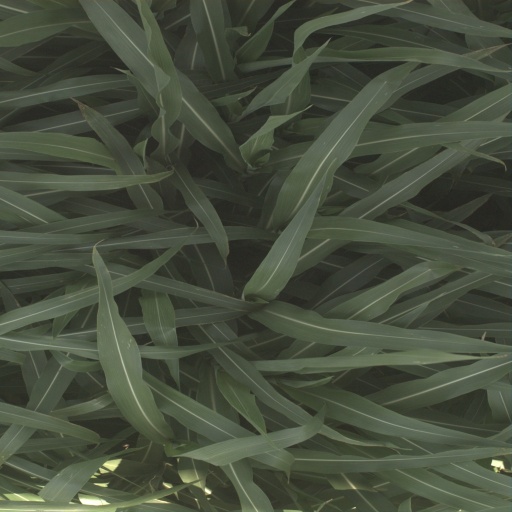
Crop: sorghum